Ellis Island

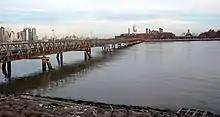
The bridge to Liberty State Park

A bridge to Liberty State Park was built in 1986 for transporting materials and personnel during the island's late-1980s restoration. Originally slated to be torn down in 1992, it remained after construction was complete. It is not open to the public. The city of New York and the island's private ferry operator have opposed proposals to use it or replace it with a pedestrian bridge, and a 1995 proposal for a new pedestrian bridge to New Jersey was voted down in the United States House of Representatives. The bridge is not strong enough to be classified as a permanent bridge, and any action to convert it into a pedestrian passageway would require renovations.